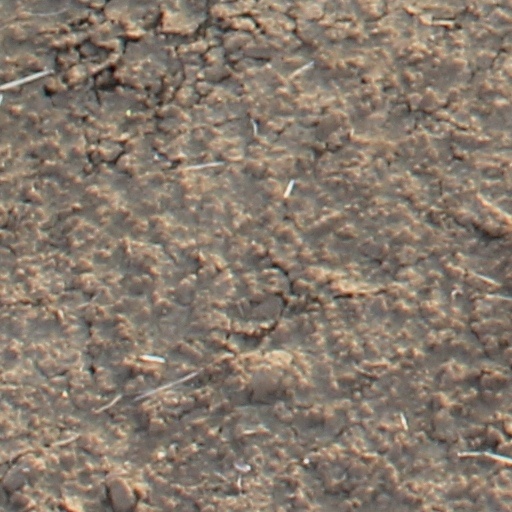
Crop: wheat